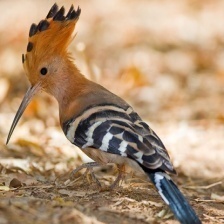
Species: HOOPOES
Scientific name: UPUPIDAE